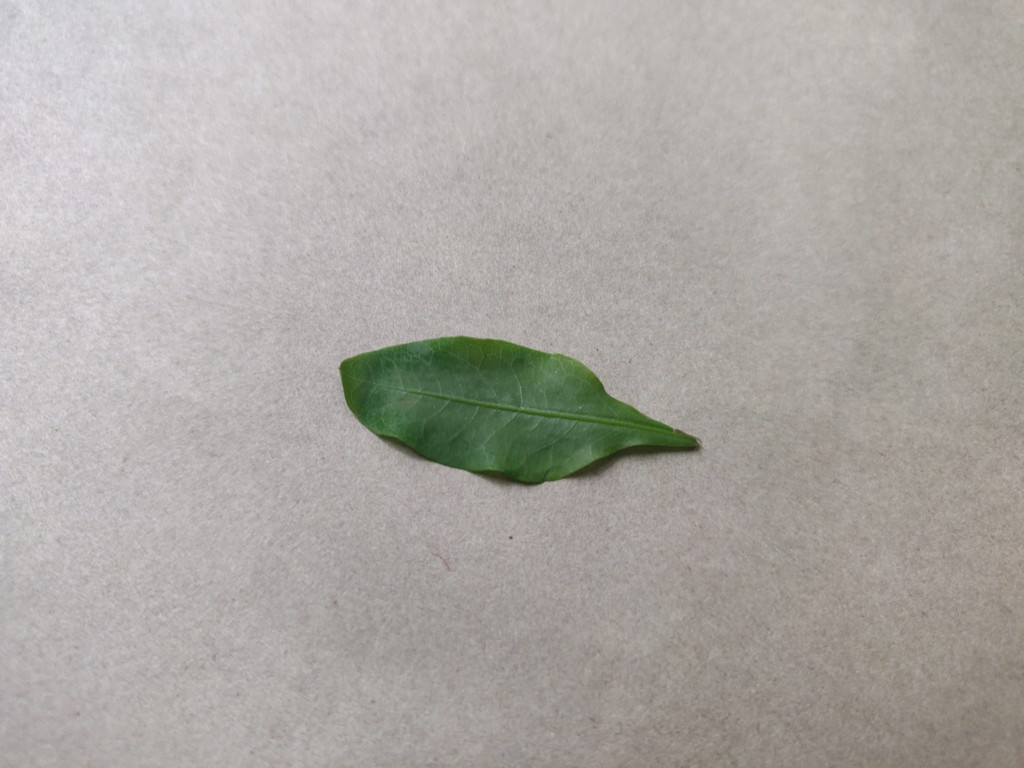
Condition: Healthy
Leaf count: single
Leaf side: front